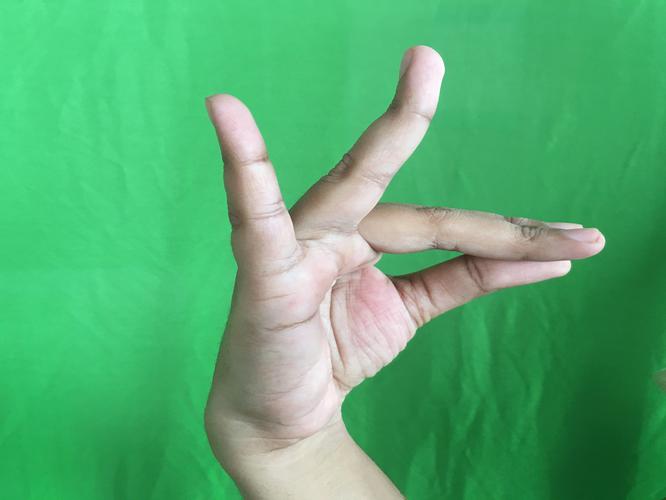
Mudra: Katakamukha_1
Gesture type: single_hand